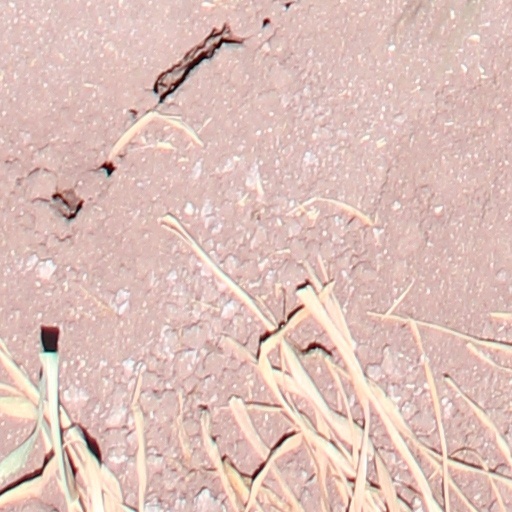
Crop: wheat